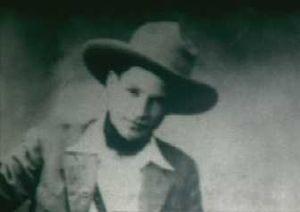
Le Nicaragua est un pays d'Amérique centrale. Il est limitrophe du Costa Rica au sud et du Honduras au nord. Il est bordé par l'océan Pacifique à l'ouest et la mer des Caraïbes à l'est.